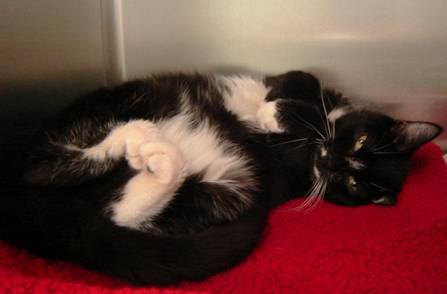
Label: cats